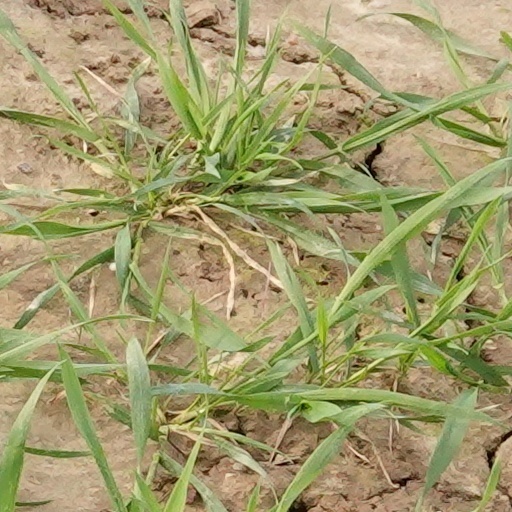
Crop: wheat